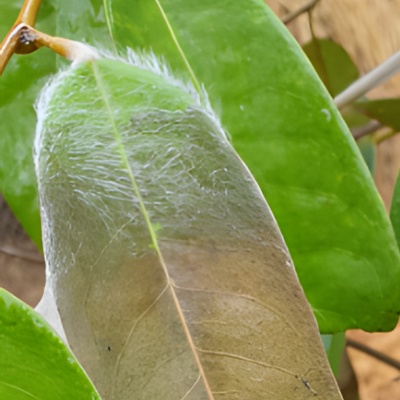
Label: Leaf_Rhizoctonia